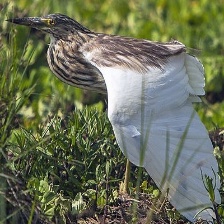
Species: SQUACCO HERON
Scientific name: ARDEOLA RALLOIDES
ImageNet parent category: little_blue_heron